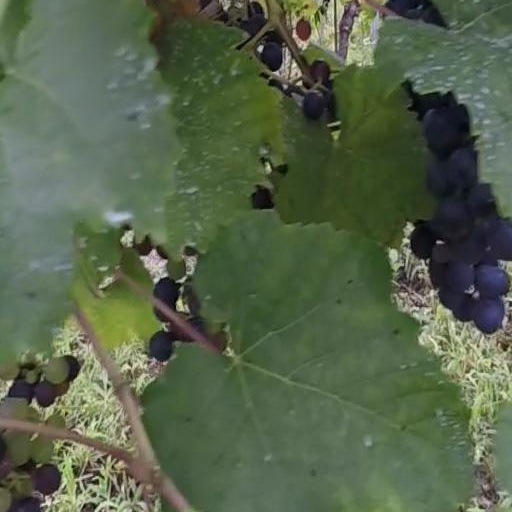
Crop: grape